Bexley High School

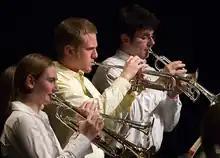
BHS Concert Band at their December 2007 concert

Concert Band begins at the conclusion of the football season. The students are split into two bands for the Concert Band Season - Symphonic Band and Prism. Concerts are graded performances, including OMEA Contests, and opportunities for OMEA Solo and Ensemble. The Concert Band is a Co-Curricular, Board of Education-supported class where students receive a grade and credit for participation.